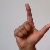
The image shows a hand gesture representing the letter 'L' in Indian Sign Language.